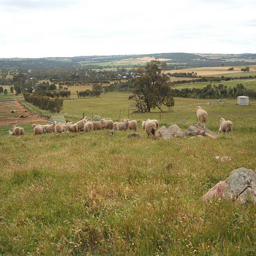
A field with sheep milling around, some standing on rocks
A herd of sheep are grazing in a large field.
Sheep in a green field overlooking a verdant valley
A herd of sheep grazing on grass in a pasture.
A herd of sheep lounging in an open field.